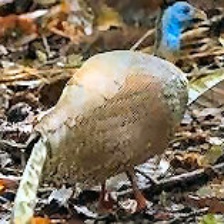
Species: GREAT ARGUS
Scientific name: ARGUSIANUS ARGU